Poilly-sur-Tholon

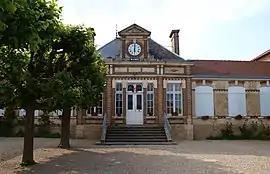
The town hall in Poilly-sur-Tholon

Poilly-sur-Tholon is a commune in Yonne, a department in Bourgogne-Franche-Comté in north-central France.